Jonathan M. Moore

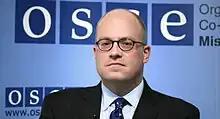
Ambassador Jonathan Moore takes over as head of OSCE Mission to Bosnia and Herzegovina (OSCE/Vedran Pribilovic).

After serving as the Director of the State Department's Office of South Central European Affairs, responsible for Albania, Bosnia and Herzegovina, Croatia, Kosovo, Montenegro, North Macedonia, and Serbia, Moore was the Ambassador and Head of the OSCE Mission to Bosnia and Herzegovina from 2014 to 2017.